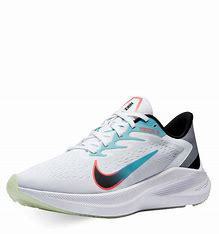
Brand: Nike
Model: Air Zoom Winflo 7